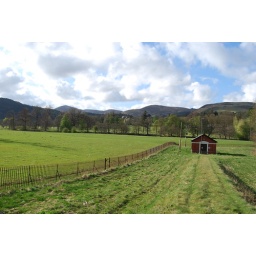
The small building in the foreground is connected with the Wrexham water supply.